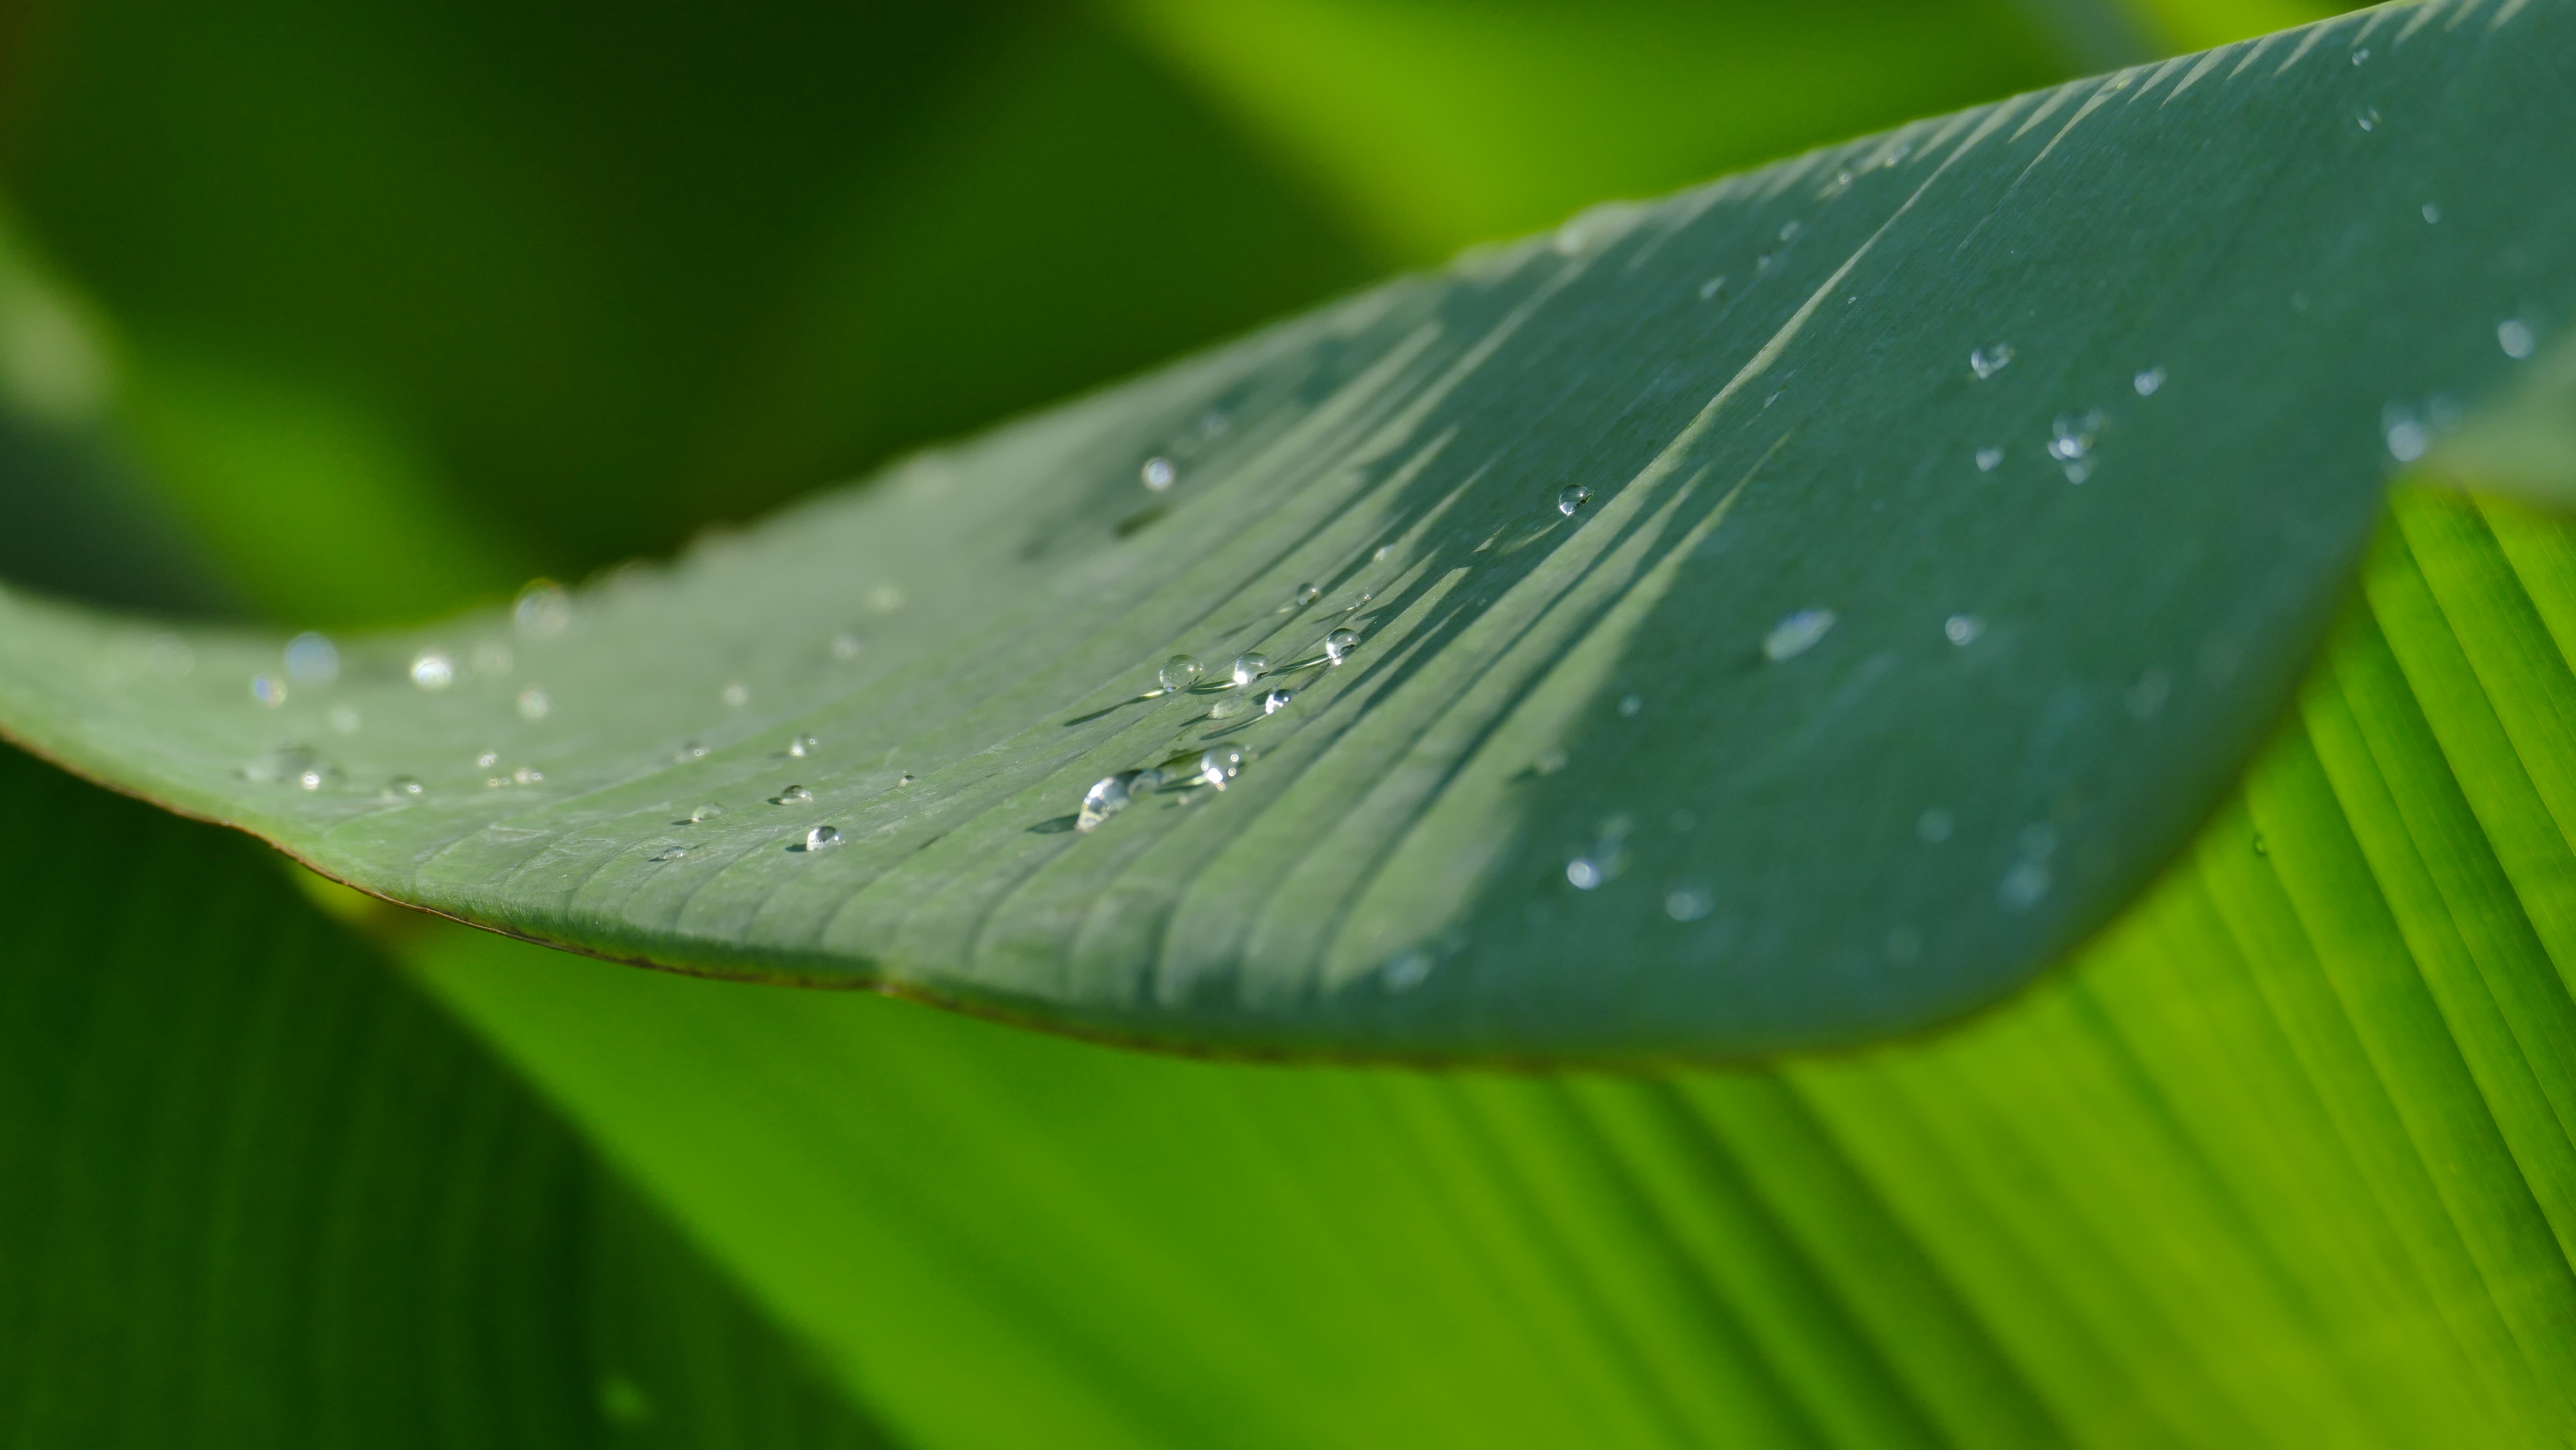
water, nature, grass, drop, dew, plant, photography, sunlight, leaf, flower, petal, green, tropical, botany, close, flora, close up, dewdrop, banana leaf, exotic, drop of water, moisture, macro photography, green leaf, banana plant, plant stem